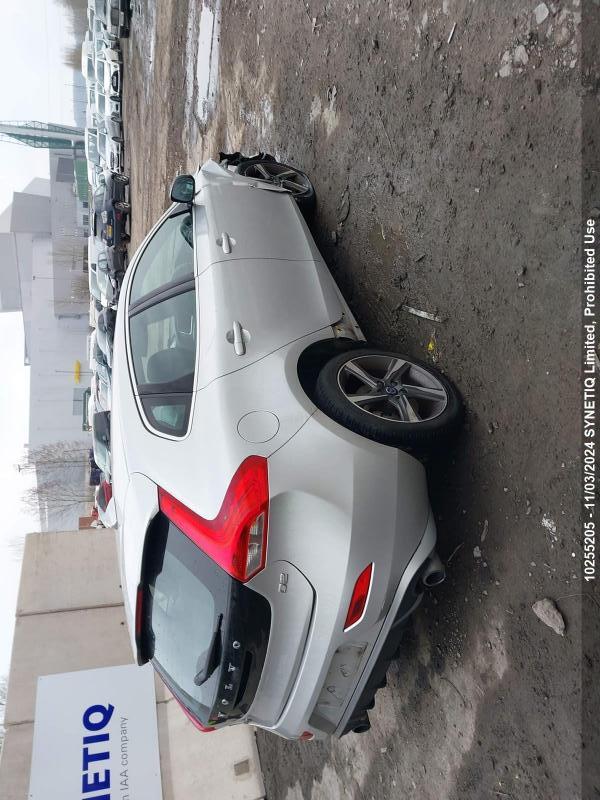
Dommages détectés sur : aile avant droite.
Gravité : mineur